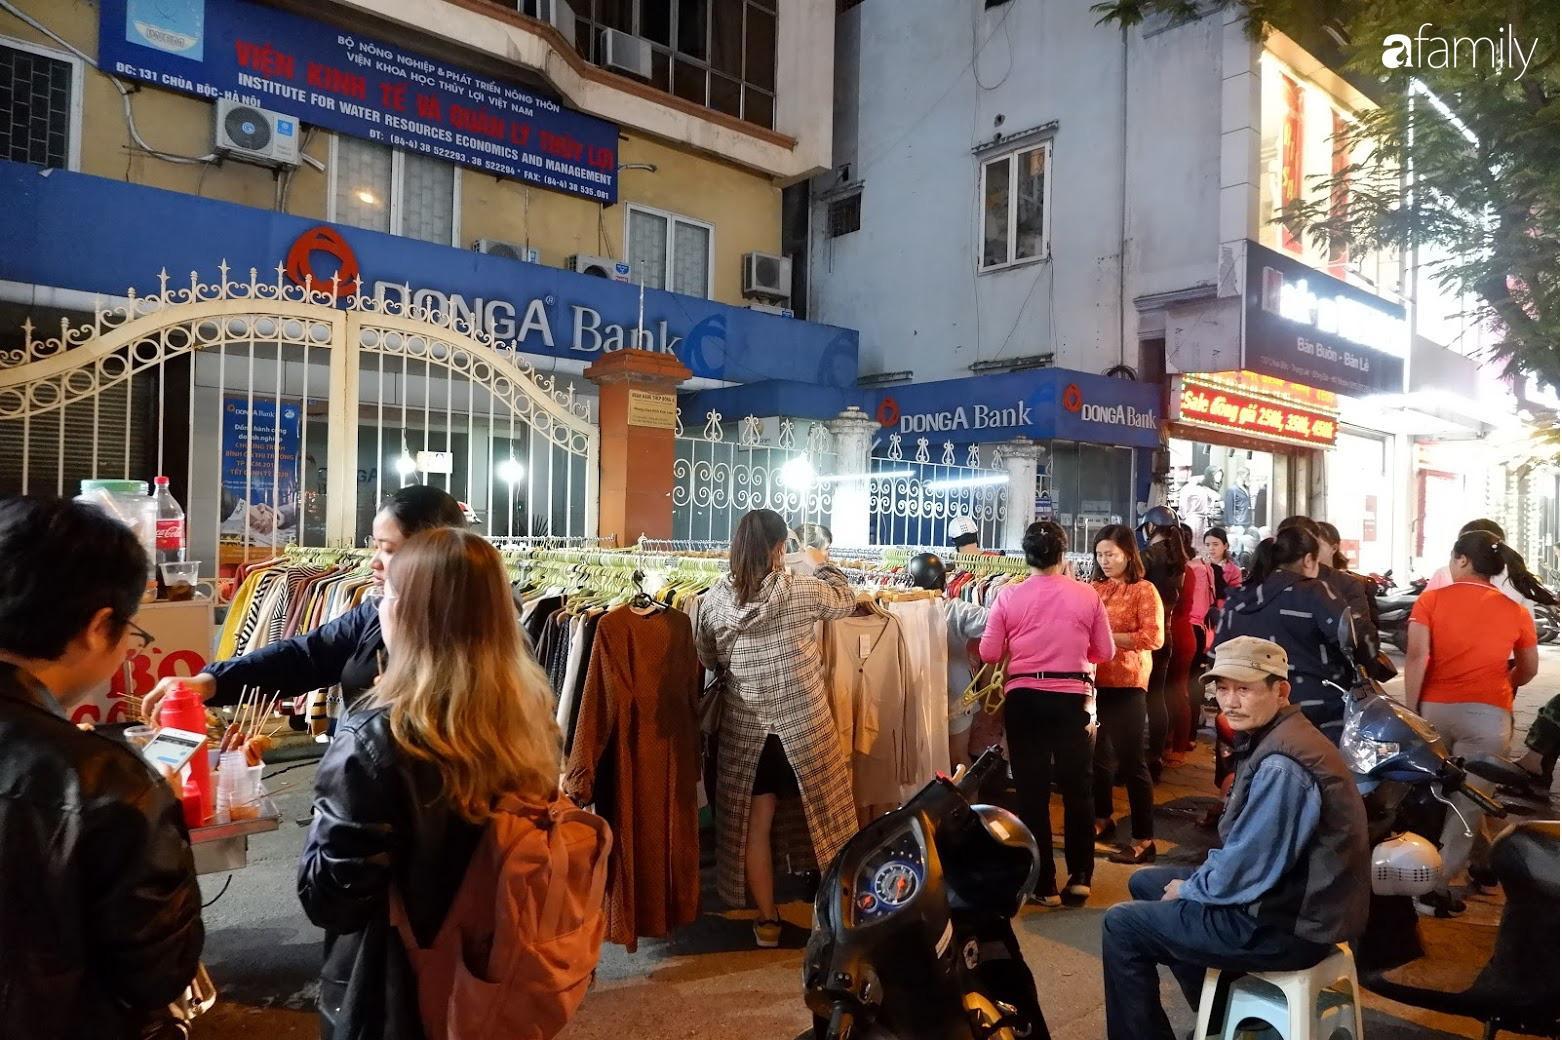
ở trên lề đường có đông người đang xuất hiện